John Smith (flying ace)

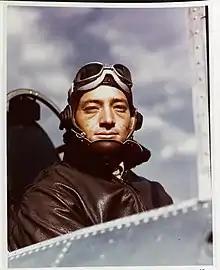
Major John L. Smith, USMC in an aircraft cockpit at Naval Air Station, Anacostia, Washington D.C., in November 1942

After receiving his Marine Corps commission, he was ordered to Marine Barracks, Navy Yard, Philadelphia, Pennsylvania, where he attended the Marine Basic School.